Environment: real
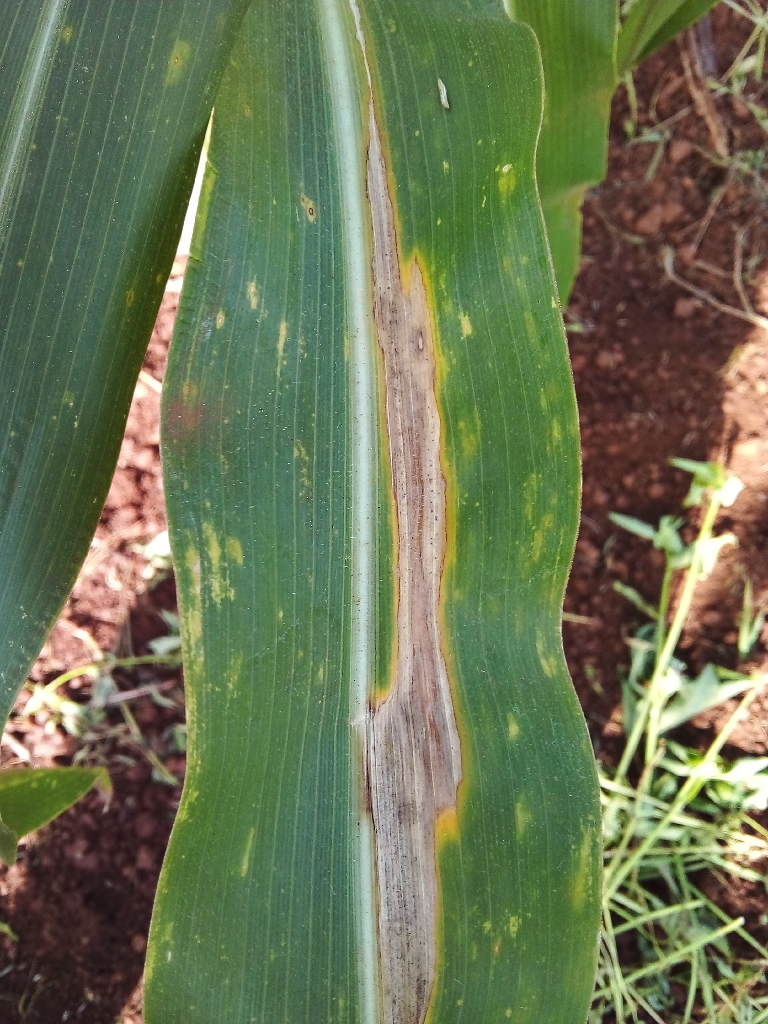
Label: northern_corn_leaf_blight